Rango (2011 film)

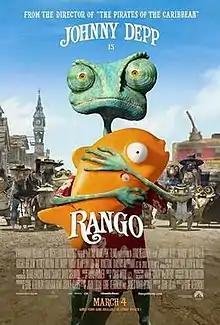
Theatrical release poster

Rango is a 2011 American animated Western comedy film directed by Gore Verbinski from a screenplay by John Logan. The film stars Johnny Depp in the main role, with Isla Fisher, Abigail Breslin, Alfred Molina, Bill Nighy, Harry Dean Stanton, Ray Winstone, and Timothy Olyphant co-starring in supporting roles. In the film, Rango ends up in the town of Dirt, an outpost that is in desperate need of a new sheriff.